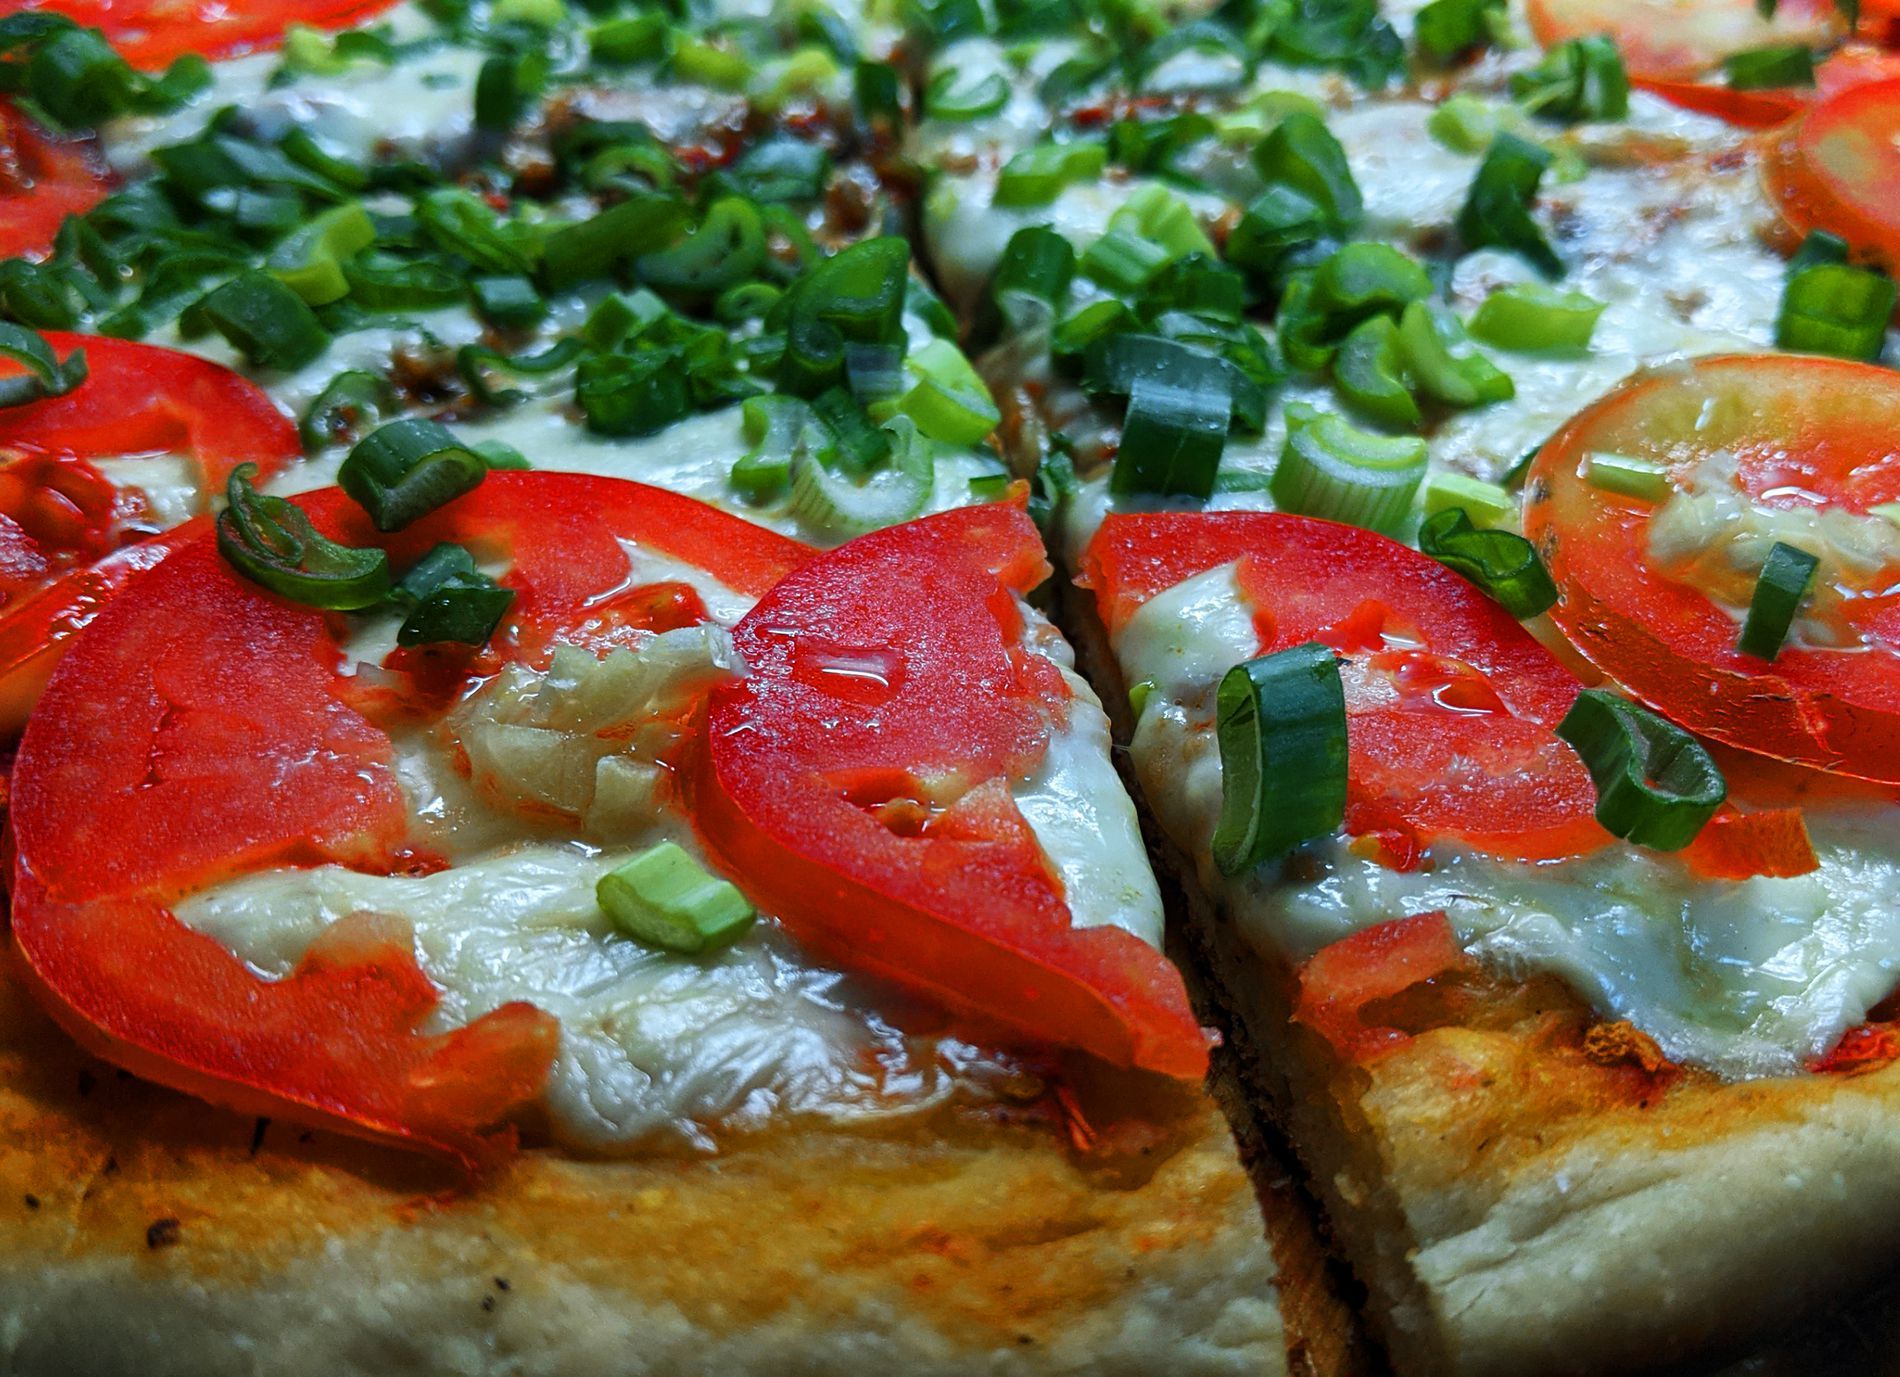
Veggie Pizza
A veggie pizza with tomato slices on it and green pepper shredded with pizza sauce on it also, and a pizza board under the pizza.
A landscape photo captured by a close-up zoom-in view focused on a veggie pizza on a pizza board with a multicolor color palette for the scene. It inspires a hungry feeling.
Labels: Food, Pizza, Food Presentation, Bread, Blade, Cooking, Knife, Sliced, Weapon, Produce, Brunch, pizza board
Camera: Google Pixel 2 XL
Aperture: F1.8
Exposure: 1/120 sec
ISO: 216
Focal length: 4.5 mm